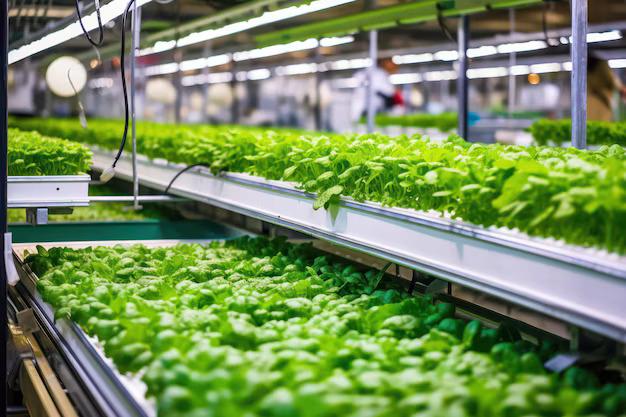
Eneo la ndani ya mashine za kielektroniki zenye mimea iliyoota na kuchipua kwa rangi ya kijani kibichi, ikiashiria ni mashine maalumu itumikayo kwa ajili ya shughuli mbalimbali za kilimo kama vile upandaji wa mimea mbalimbali.